Edgar Cayce

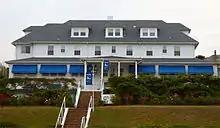
The Cayce Hospital in 2006

By 1925, Cayce was a professional psychic with a small staff of employees and volunteers. Cayce's readings increasingly had occult or esoteric themes. Morton Blumenthal (who worked at the New York Stock Exchange with his trader brother) became interested in the readings, shared Cayce's outlook, and offered to finance his vision; Blumenthal bought the Cayces a house in Virginia Beach.